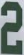
Number: 2